Formica incerta

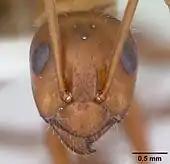
Head of worker showing antennae, mandibles, 2 compound eyes and 3 simple eyes

A worker of "F. incerta" is very similar in appearance to "Formica pallidefulva", but the former has a few chaetae on the mesosoma and around the petiole, while the latter does not. "F. incerta" is a slightly paler colour and less glossy than "F. pallidefulva" but considerable variability exists between specimens and between colonies. The queen is larger than the workers and can be distinguished from a queen of other species by three dark spots on her thorax.